Adele Spitzeder

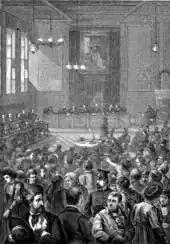
Adele Spitzeder in front of the Assizes. Original drawing by Peter Krämer, 1873.

Spitzeder withstood the pressure levied against her by the authorities and the "Münchner Neueste Nachrichten" for a while, mainly because banking laws and financial regulations were non-existent and because a few years prior, Bavaria had introduced legislation that allowed almost any business to operate with almost no oversight. In February 1872, an attempt by the "Münchner Neueste Nachrichten" to discredit her made a lot of customers ask for their investments back, but also brought a rise in new customers. In March 1872, Munich's police director had to admit that the attack, which the police had hoped would end Spitzeder's business, had failed. The "Münchner Neueste Nachrichten" started a new attack on Spitzeder in the fall of 1872, repeating the warnings of the authorities, explaining the possible ways the government might intervene and prophesying the immediate demise of the bank.